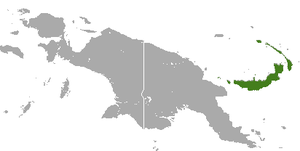
Melonycteris melanops, appelé communément Mélonyctère à ventre noir, est une espèce de grande chauve-souris de la famille des Pteropodidae.